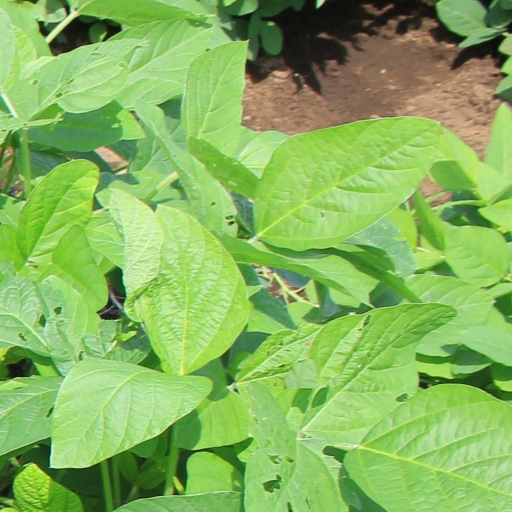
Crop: soybean